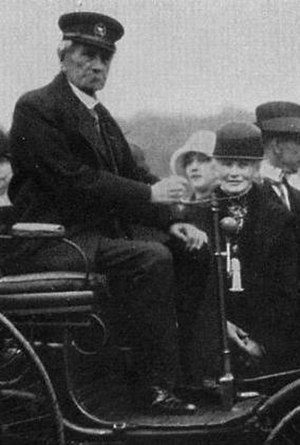
Carl Friedrich Benz / Galleri
Carl Friedrich Benz var en tysk ingeniør, som i 1885 byggede verdens første i praksis anvendelige personbil, som blev drevet af en 2-takts forbrændingsmotor.